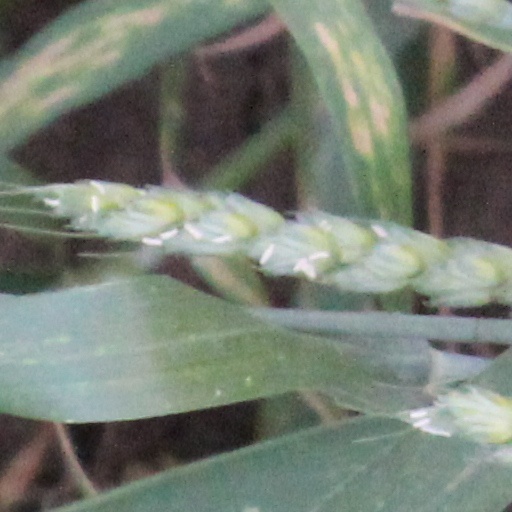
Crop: wheat